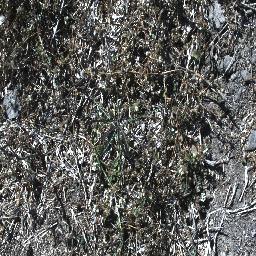
Label: parkinsonia